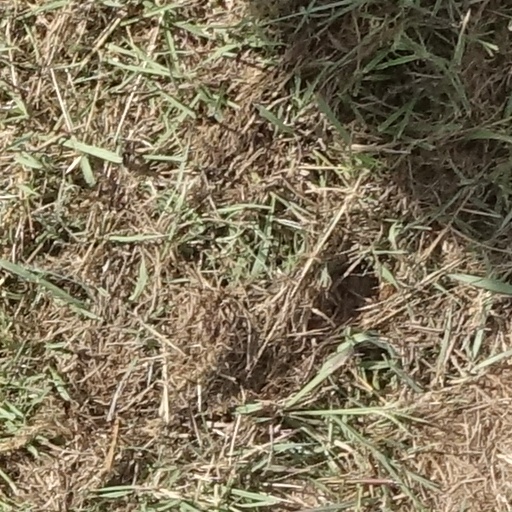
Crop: sorghum